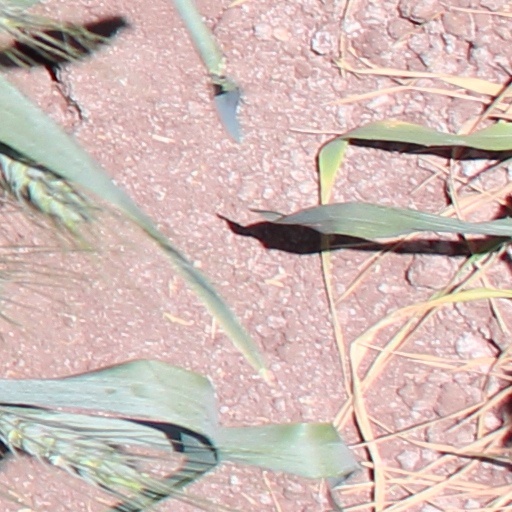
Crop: wheat